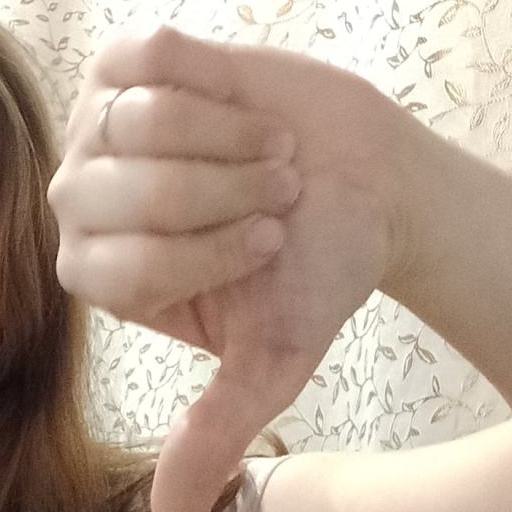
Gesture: dislike